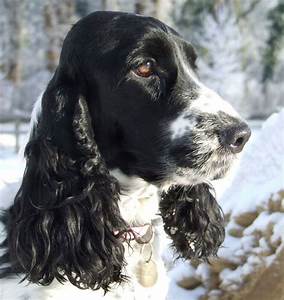
Label: cane